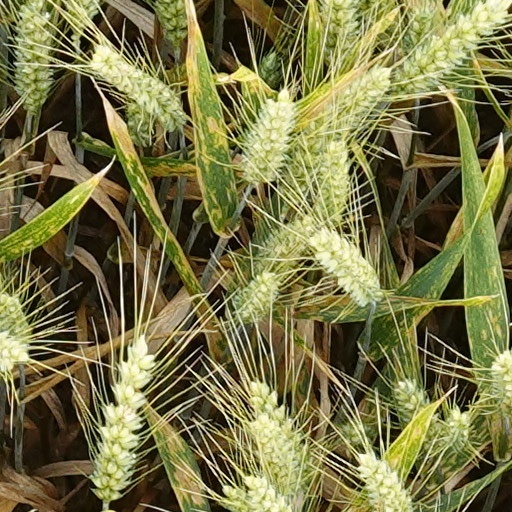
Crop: wheat